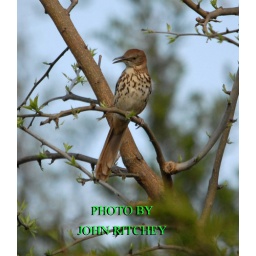
Looks just as good in the tree, and boy do they make a racket, kind of like blue Jays.